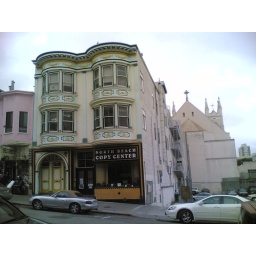
Intersting victorian house in north beach